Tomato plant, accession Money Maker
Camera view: tilt-top (135 deg); turntable rotation: 180 degrees
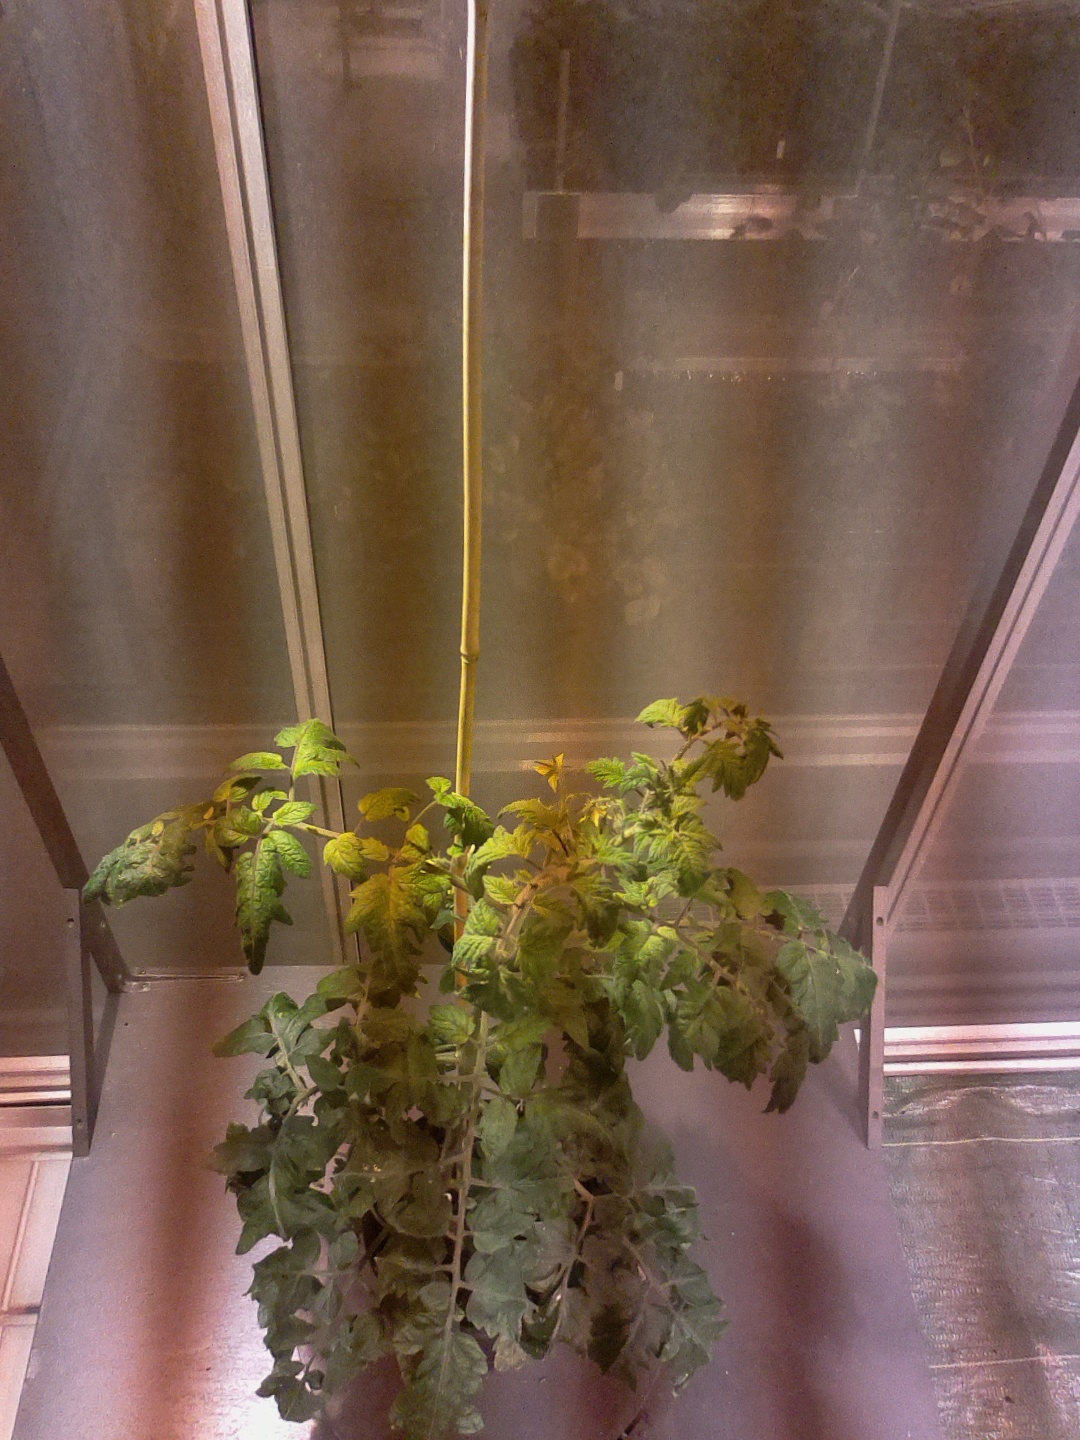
BBCH growth stage 68: Full flowering, 80%-90% of flowers open, more petals falling